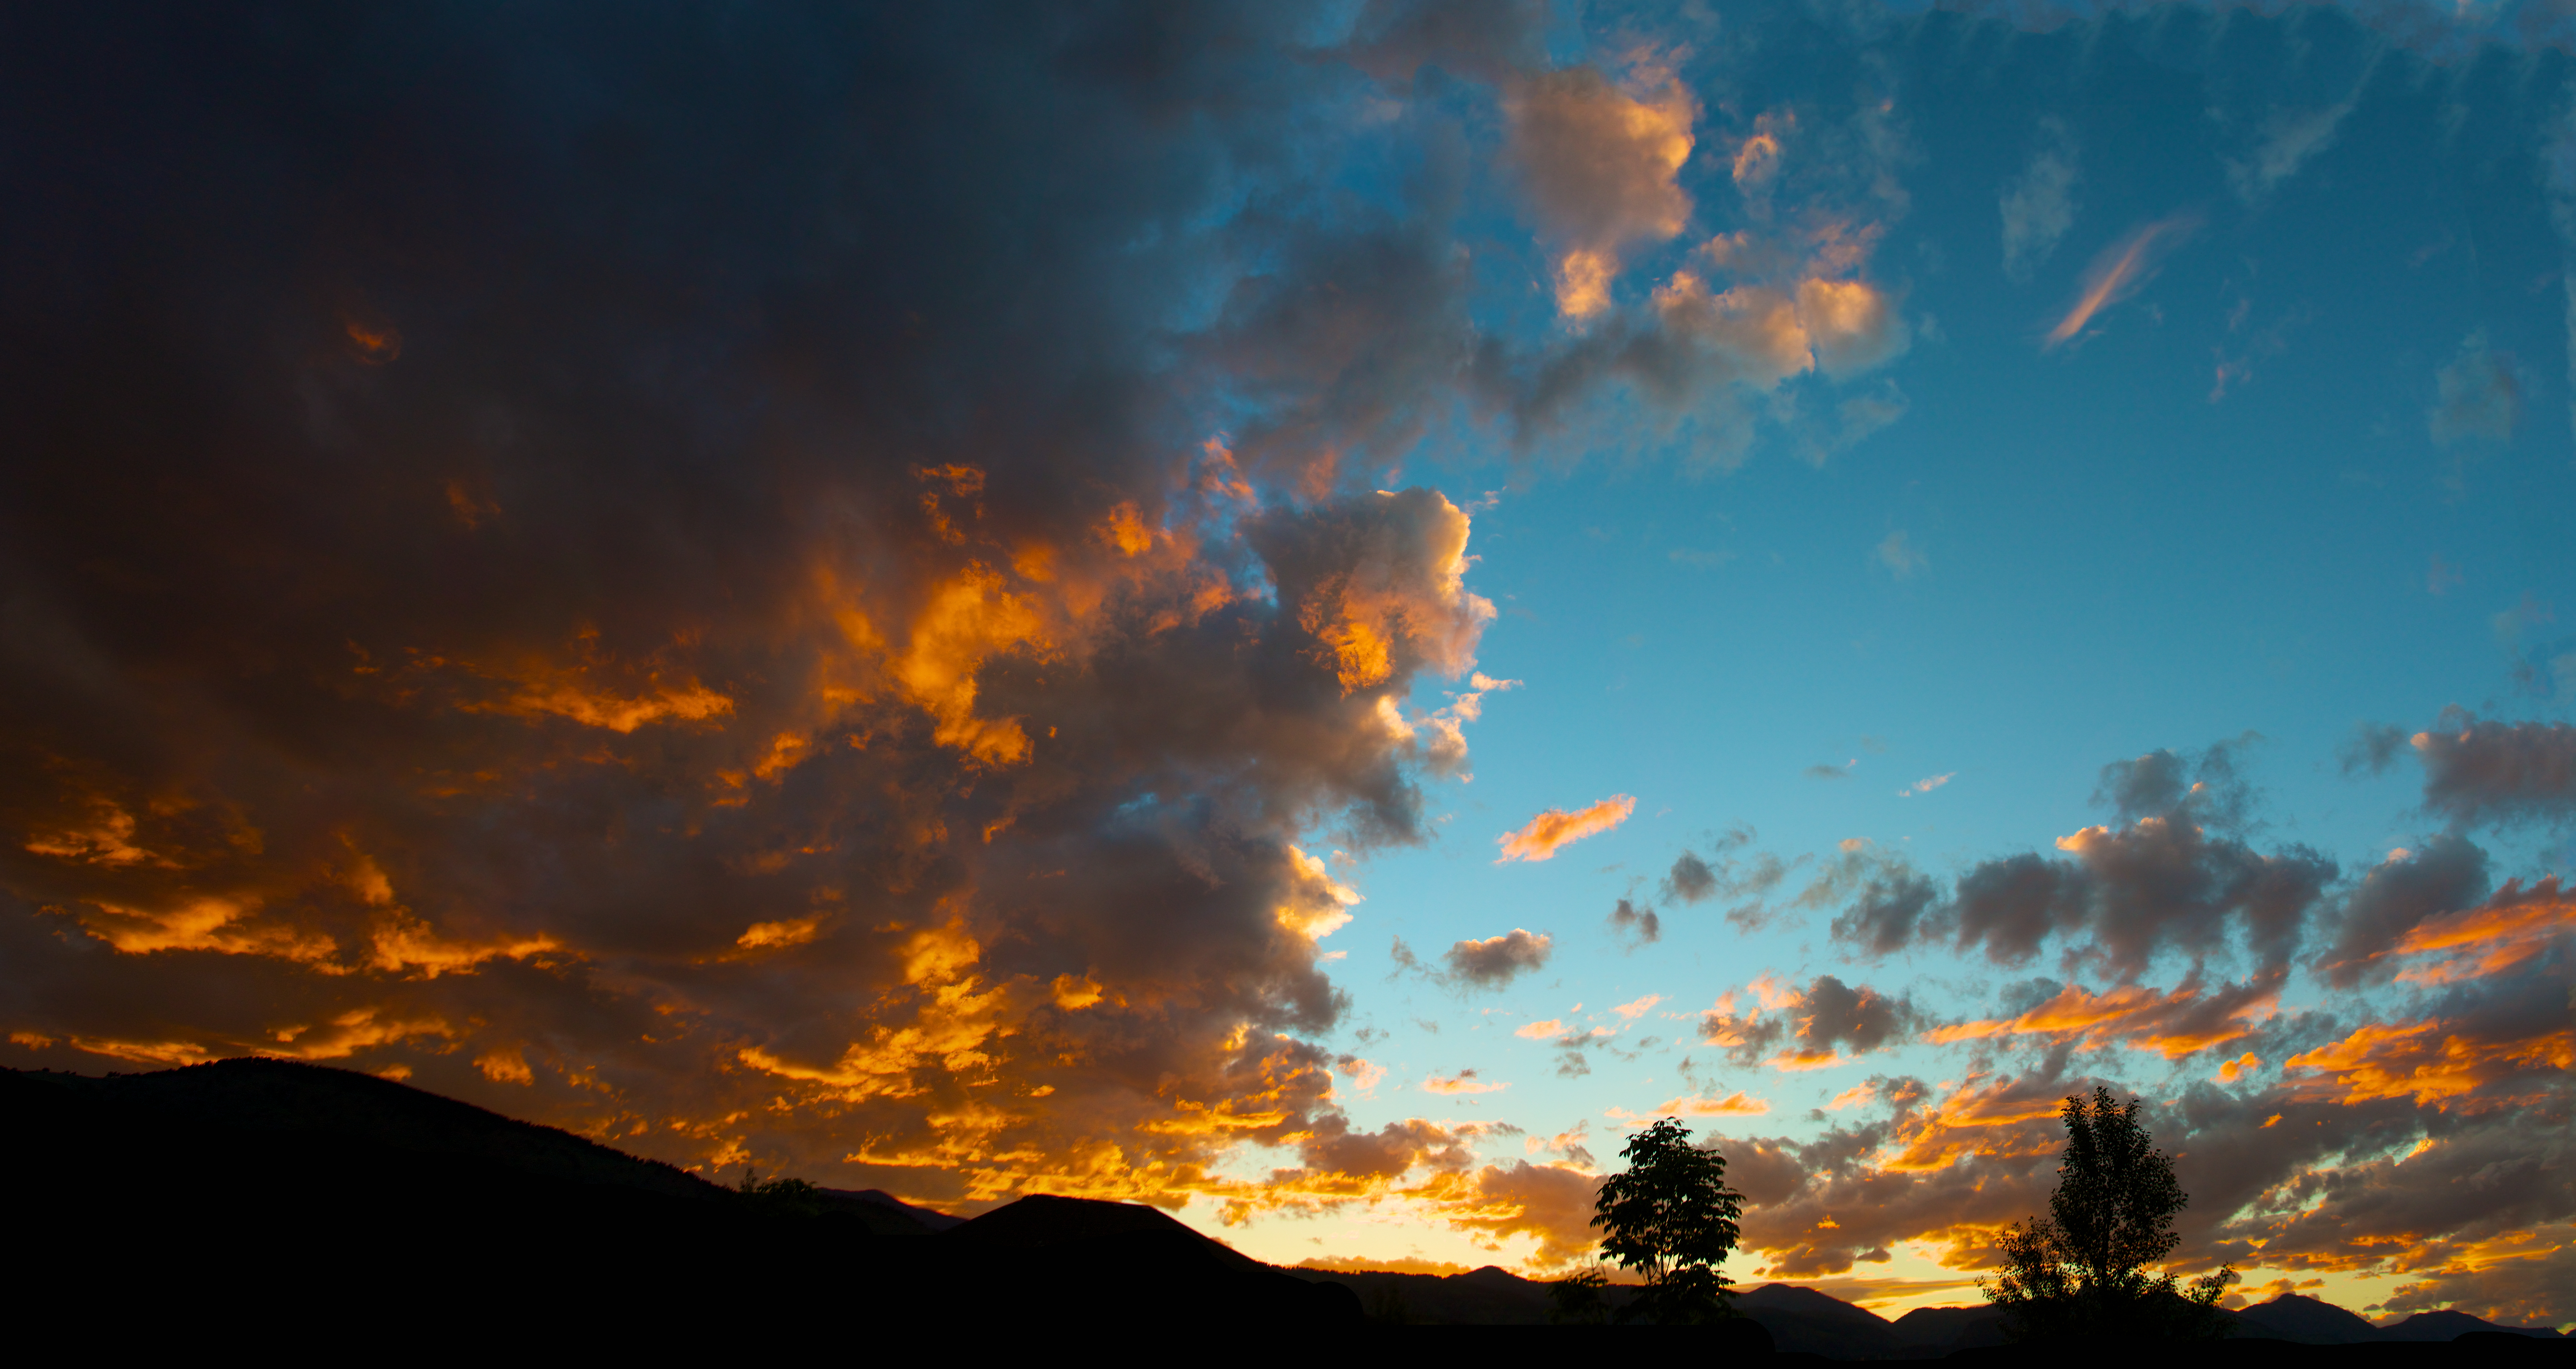
landscape, nature, horizon, silhouette, outline, mountain, cloud, sky, sunrise, sunset, sunlight, morning, dawn, atmosphere, summer, dusk, evening, golden, reflection, red, canon, fire, colorful, eos, colorado, cool, vivid, canon7d, 7d, vibrant, brilliant, afterglow, meteorological phenomenon, geological phenomenon, red sky at morning